Wendy Lee Gramm

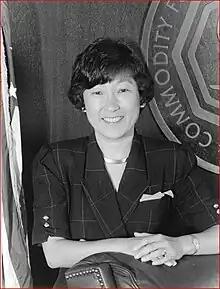
Official CFTC portrait (1988)

Wendy Lee Gramm (born January 10, 1945) is an American economist who led the Commodity Futures Trading Commission during the Reagan administration. She is also the wife of former United States Senator Phil Gramm. Gramm has gained notoriety for her role in the Enron scandal.